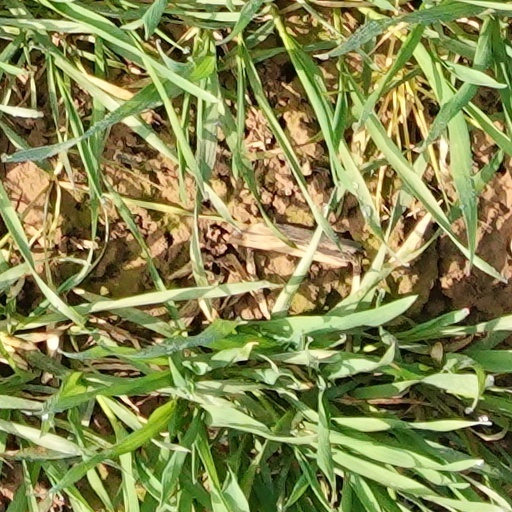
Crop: wheat